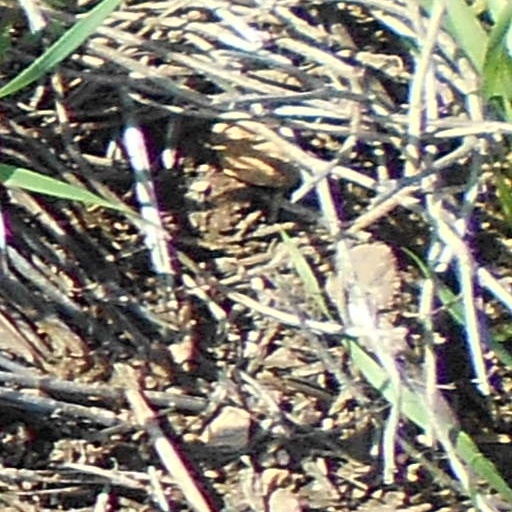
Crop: wheat